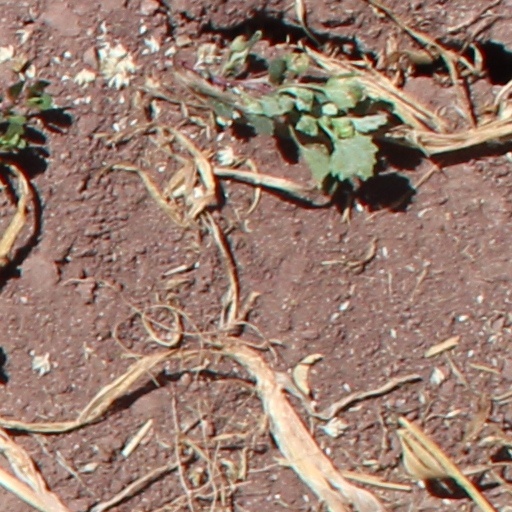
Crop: wheat